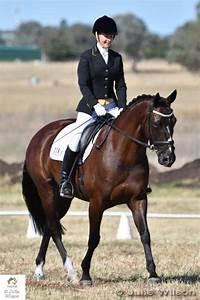
horse